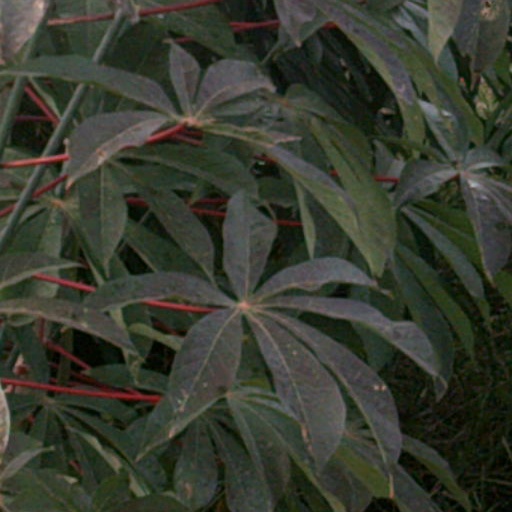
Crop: cassava